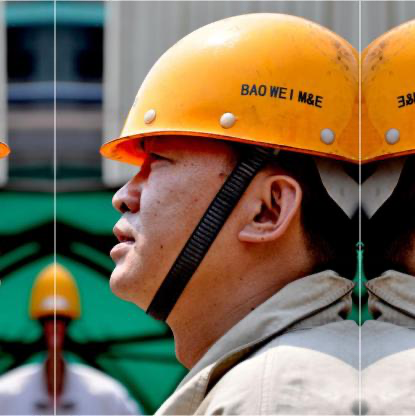
Objects in the image:
label: helmet
label: helmet